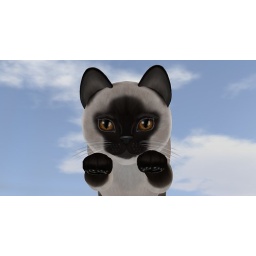
Our little seal siamese seems to have hidden superpowers ... here she's flying hiiiiigh in the sky :-)